Concorde station

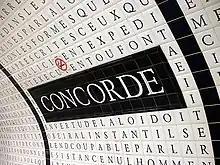
Decoration on line 12's platforms

The original Nord-Sud decor of line 12's station was removed in 1991 when it was redecorated by a new artwork by the artist Françoise Schein. It consisted of blue letters set on a white square tile that form the text of the Declaration of the Rights of Man and of the Citizen. The name of the station was also inscribed using the same letters albeit on navy blue tiles. The platforms' vault are covered with horizontal and vertical bands of navy blue tiles and have a speckled-grey tiling on its floors. Numerous metro stations around the world have also been designed with the same theme in mind by the same artist such as: Luz in São Paulo, Parvis de Saint-Gilles in Brussels, Parque in Lisbon, and Westhafen in Berlin.